The Secret Garden

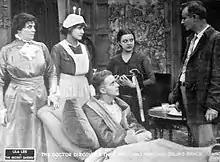
A lobby card for "The Secret Garden" (1919), regarded as a lost film

In his analysis of the narrative structures of "the traditional novel for girls", Perry Nodelman highlights Mary Lennox as a departure from the narrative pattern of the "spontaneous and ebullient" orphan girl who changes her new home and family for the better, since those qualities appear later on in the narrative. The revival of the family and the home in these novels, according to Nodelman, "is carried to the extreme in "The Secret Garden,"" in which the garden's restoration and the arrival of spring parallel the emergence of human characters from the home, "almost as if they had been hibernating". Joe Sutliff Sanders examines Mary and "The Secret Garden" within the context of the Victorian and Edwardian cultural debate over affective discipline, which was echoed in contemporary books about orphan girls. He suggests that "The Secret Garden" was interested in showing the benefits of affective discipline for men and boys, namely Colin who learns from Mary, understood as "the novel's representative of girlhood" and how to wield his "masculine privilege".